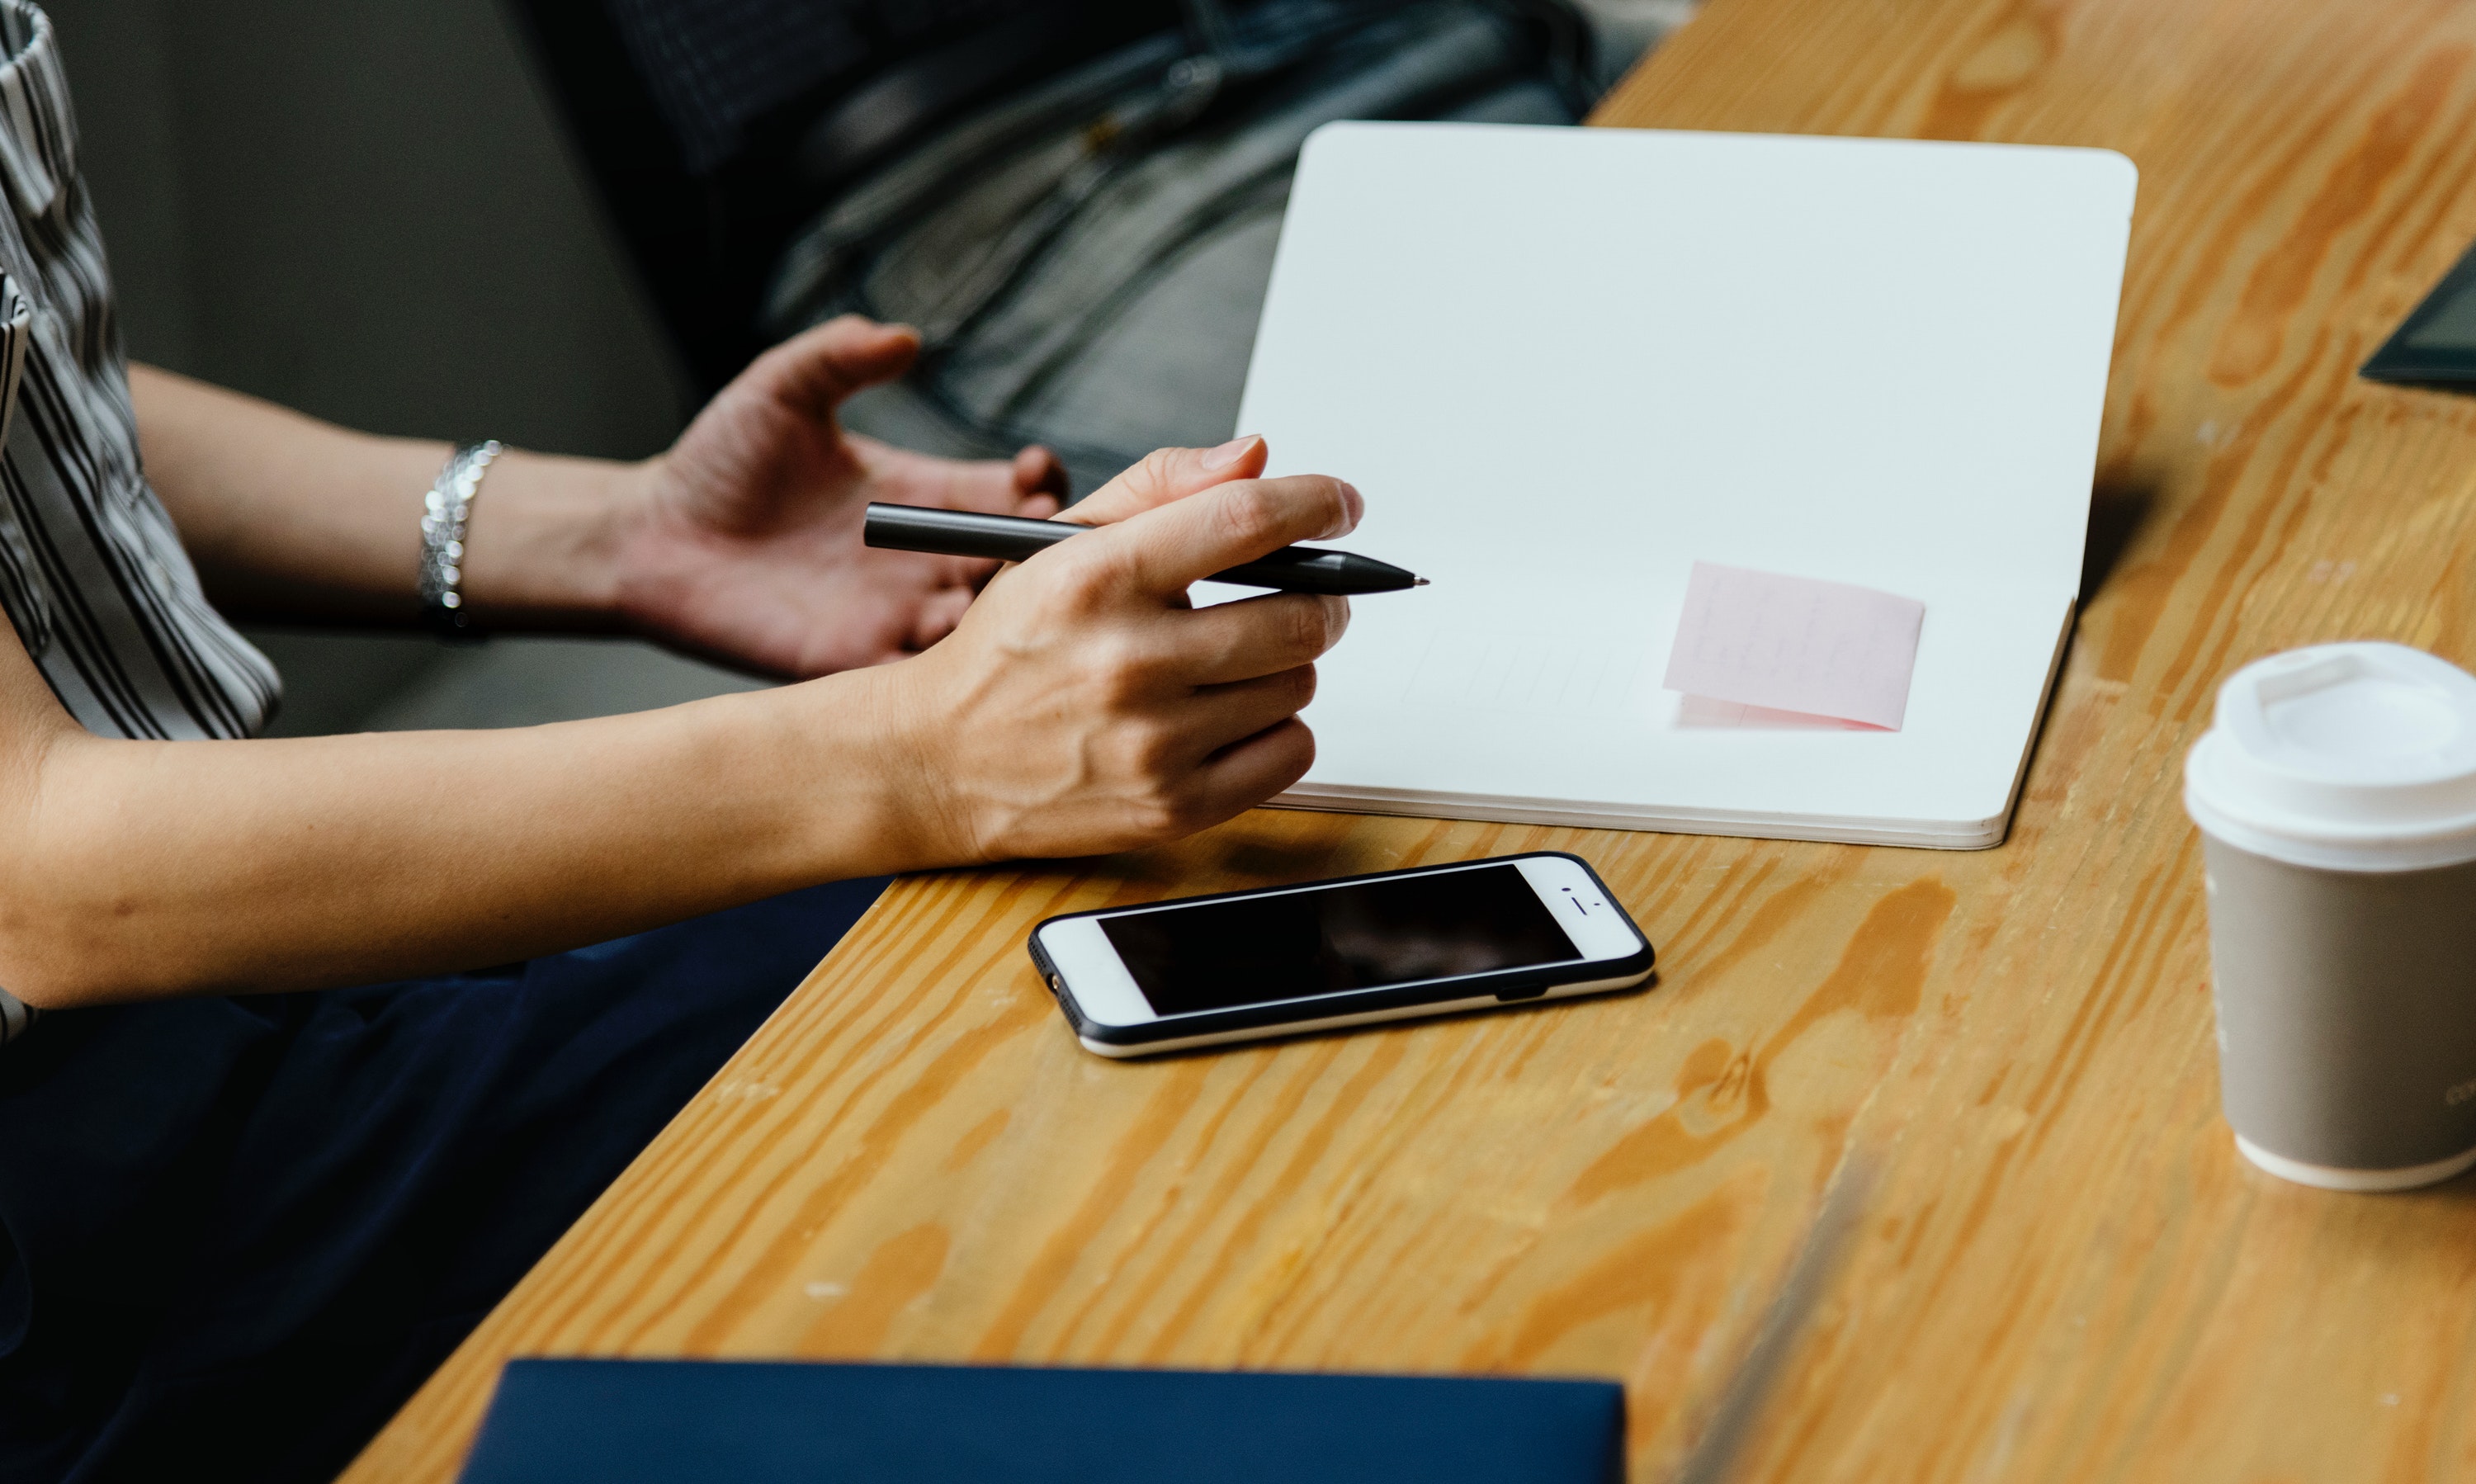
gadget, ipad, technology, electronic device, smartphone, hand, design, communication device, mobile phone, Material property, finger, tablet computer, portable communications device, mobile device